Hitchcock-Schwarzmann Mill

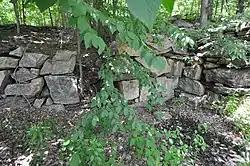
Foundational remains of mill, 2019

The Hitchcock-Schwarzmann Mill was a historic industrial building at the junction of Foote and Vineyard Roads in Burlington, Connecticut. Built about 1781 and repeatedly enlarged and altered, it was the town's only surviving 18th-century mill building. It was listed on the National Register of Historic Places in 1977, and has subsequently been demolished.